Buffalo, New York

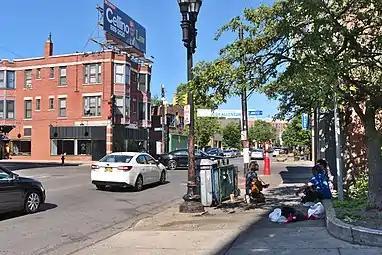
Allentown

During World War II, Buffalo regained its manufacturing strength as military contracts enabled the city to manufacture steel, chemicals, aircraft, trucks and ammunition. The 15th-most-populous US city in 1950, Buffalo's economy relied almost entirely on manufacturing; eighty percent of area jobs were in the sector. The city also had over a dozen railway terminals, as railroads remained a significant industry.